Pinguicula orchidioides

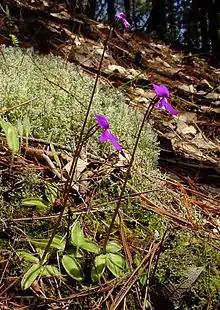
Capable of asexual reproduction, "P. orchidioides" tends to be clump-forming.

"Pinguicula orchidioides" is currently known from only a handful of sites, most of them in the state of Oaxaca, though a few locations are also known from the state of Guerrero and the Guatemalan department of Sololá. The lack of records from Chiapas and other intermediary zones is likely the result of sampling bias. Here it grows in mountainous regions between 2000 and 2700 (3000) meters (6500–8850 ft) in altitude.